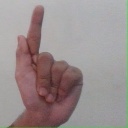
अक्षर: ळ